Hubbathala

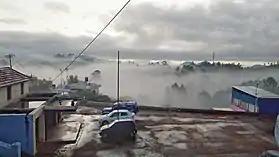
Cloudy and Blissful climate at Hubbathalai Village

It is at the same Hubbathalai Village where he often used to invite the 'Seeme Gowdas' (Leaders of other areas of the Nilgiris, each area being called a 'Seeme' or a small 'kingdom') to discuss the situations and problems prevalent at that time and give his advice. People from "Naaku Betta" (from all over the Nilgiris - spread on all the four [naaku] sides by mountains called 'bettas' in Kannada language) always kept coming to see him, seek his advice and settle their difficulties. In fact, it is said that the kitchen fire in the house of Bellie Gowder was never extinguished (to feed the people who came to see him).